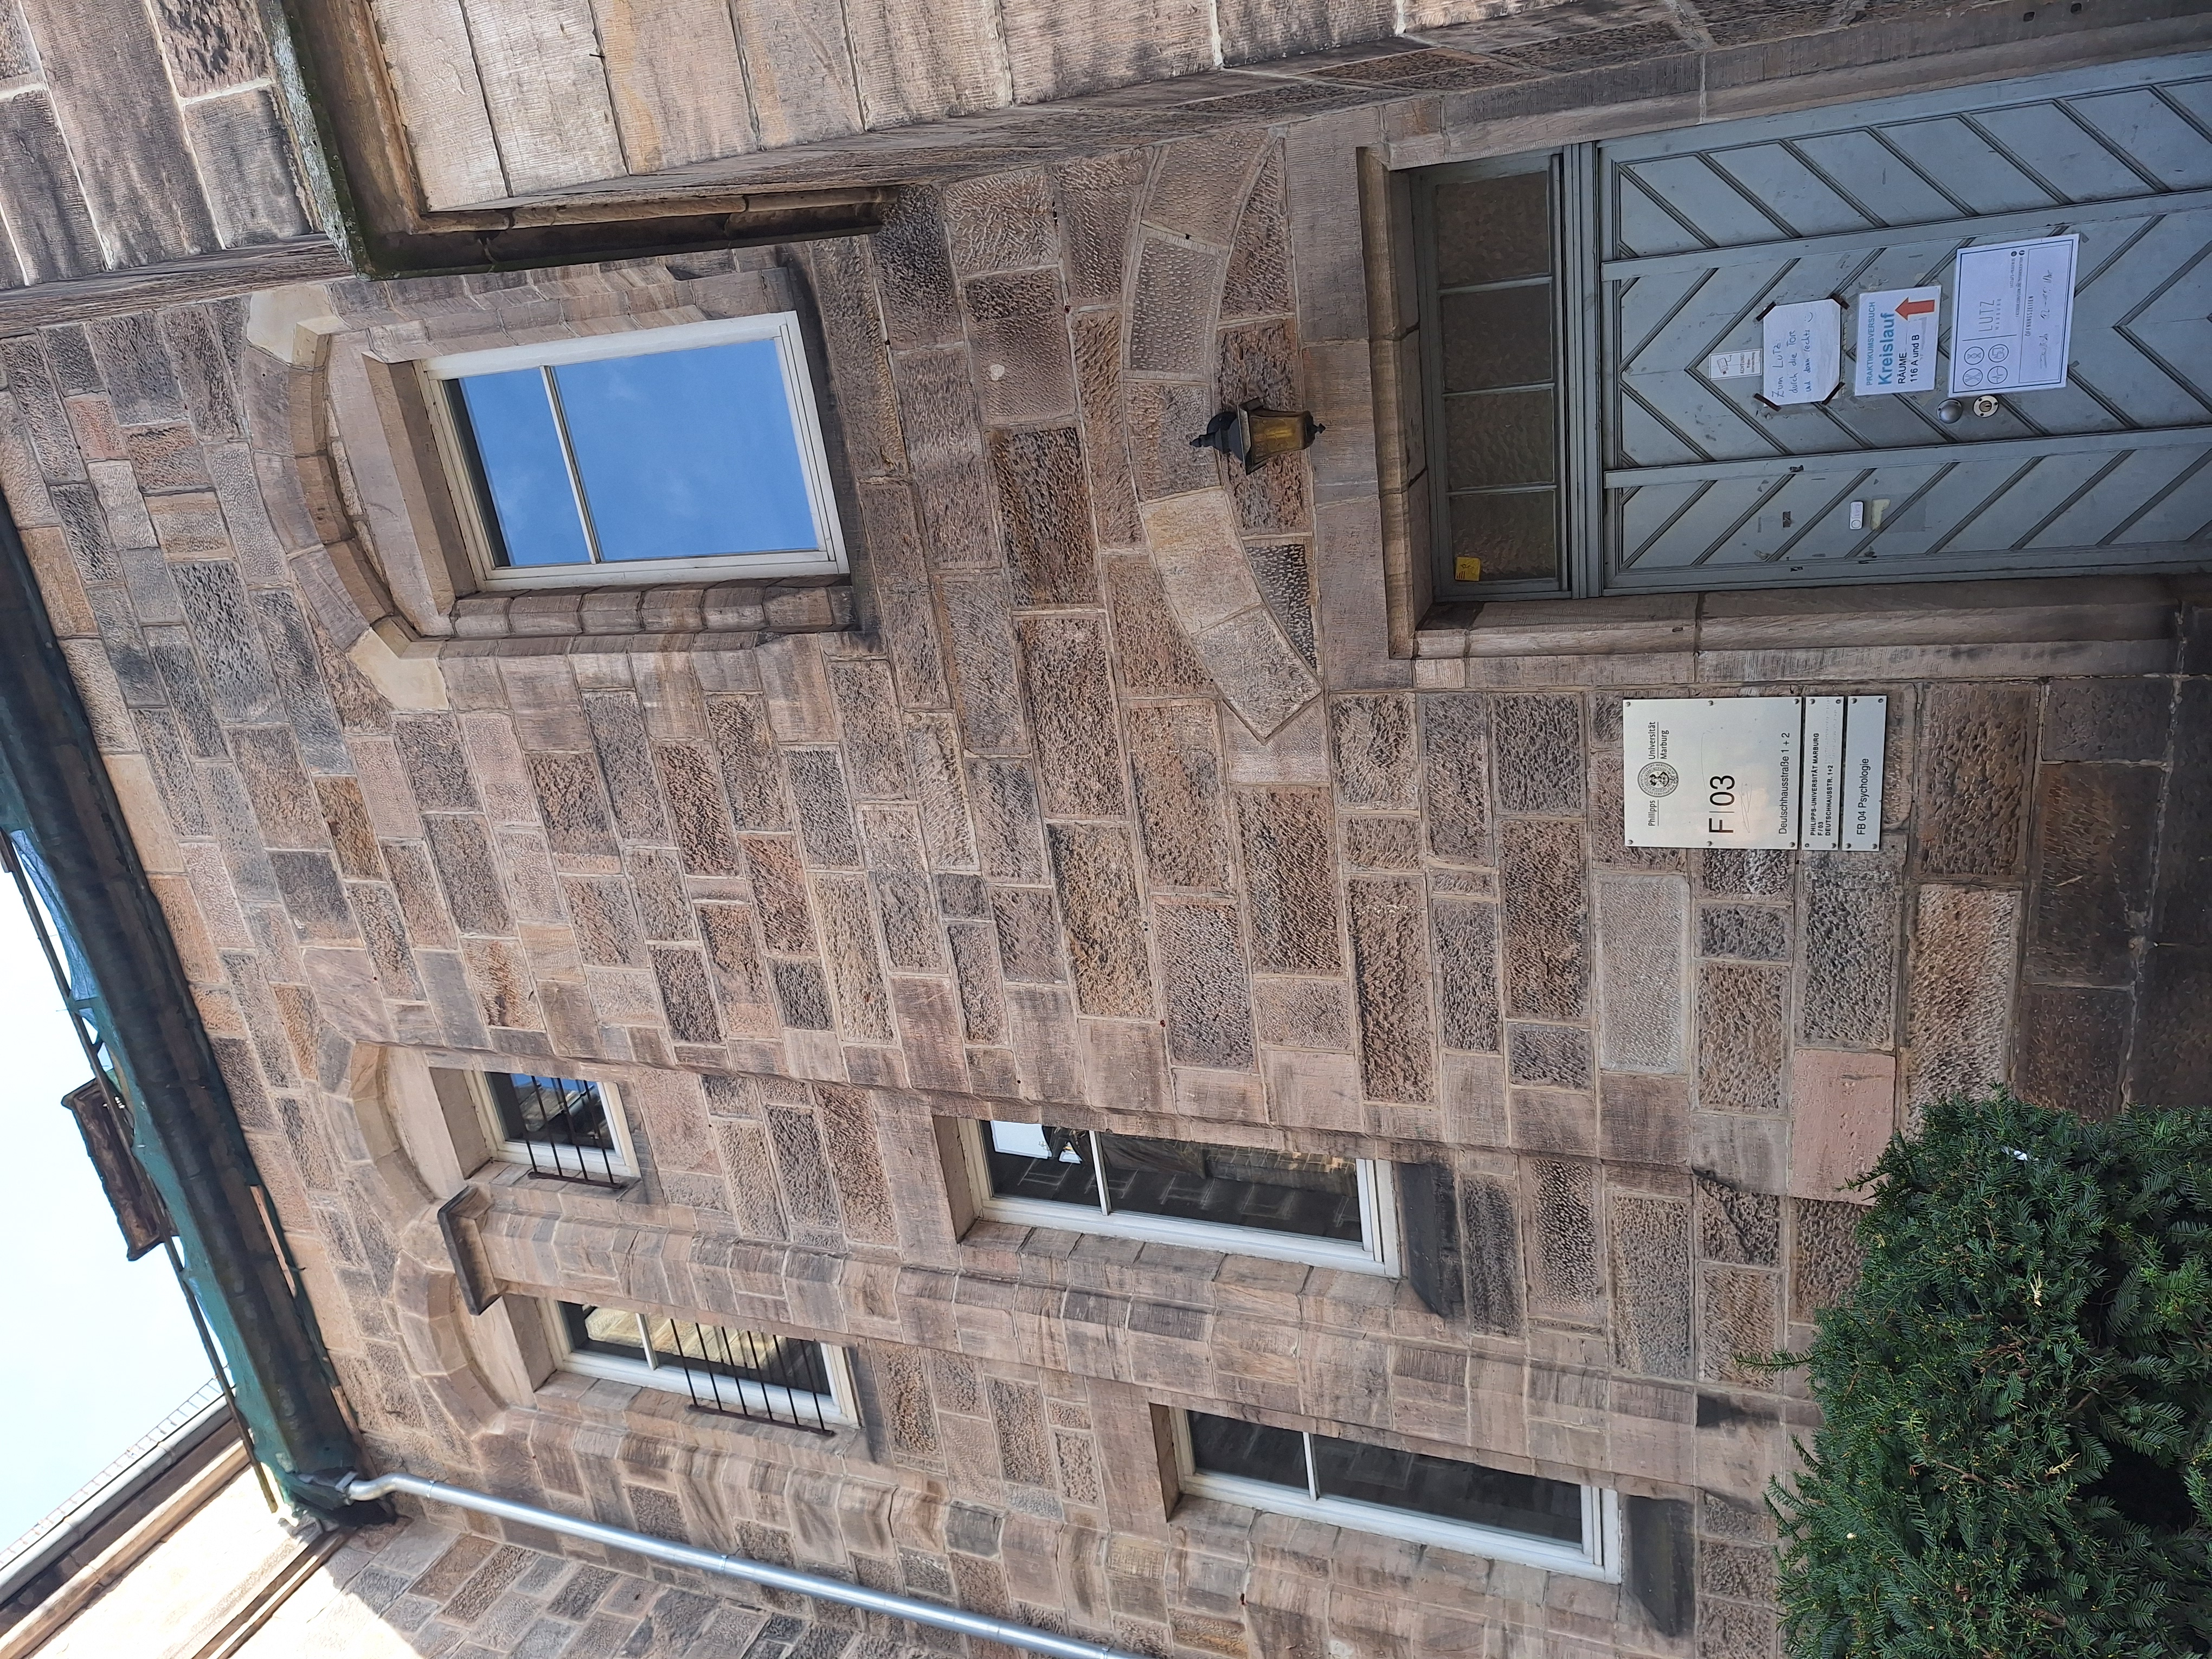
Building: Deutschhausstraße 1